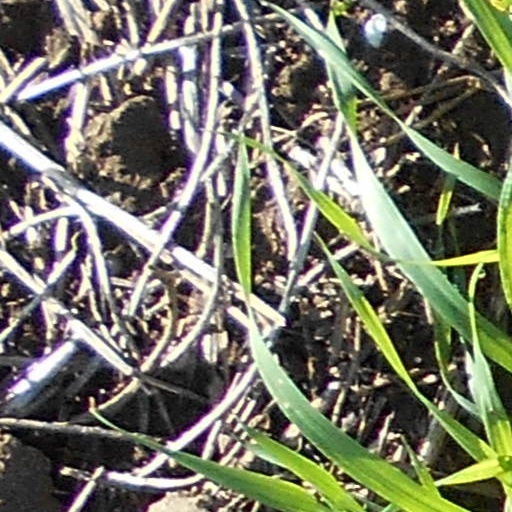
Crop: wheat